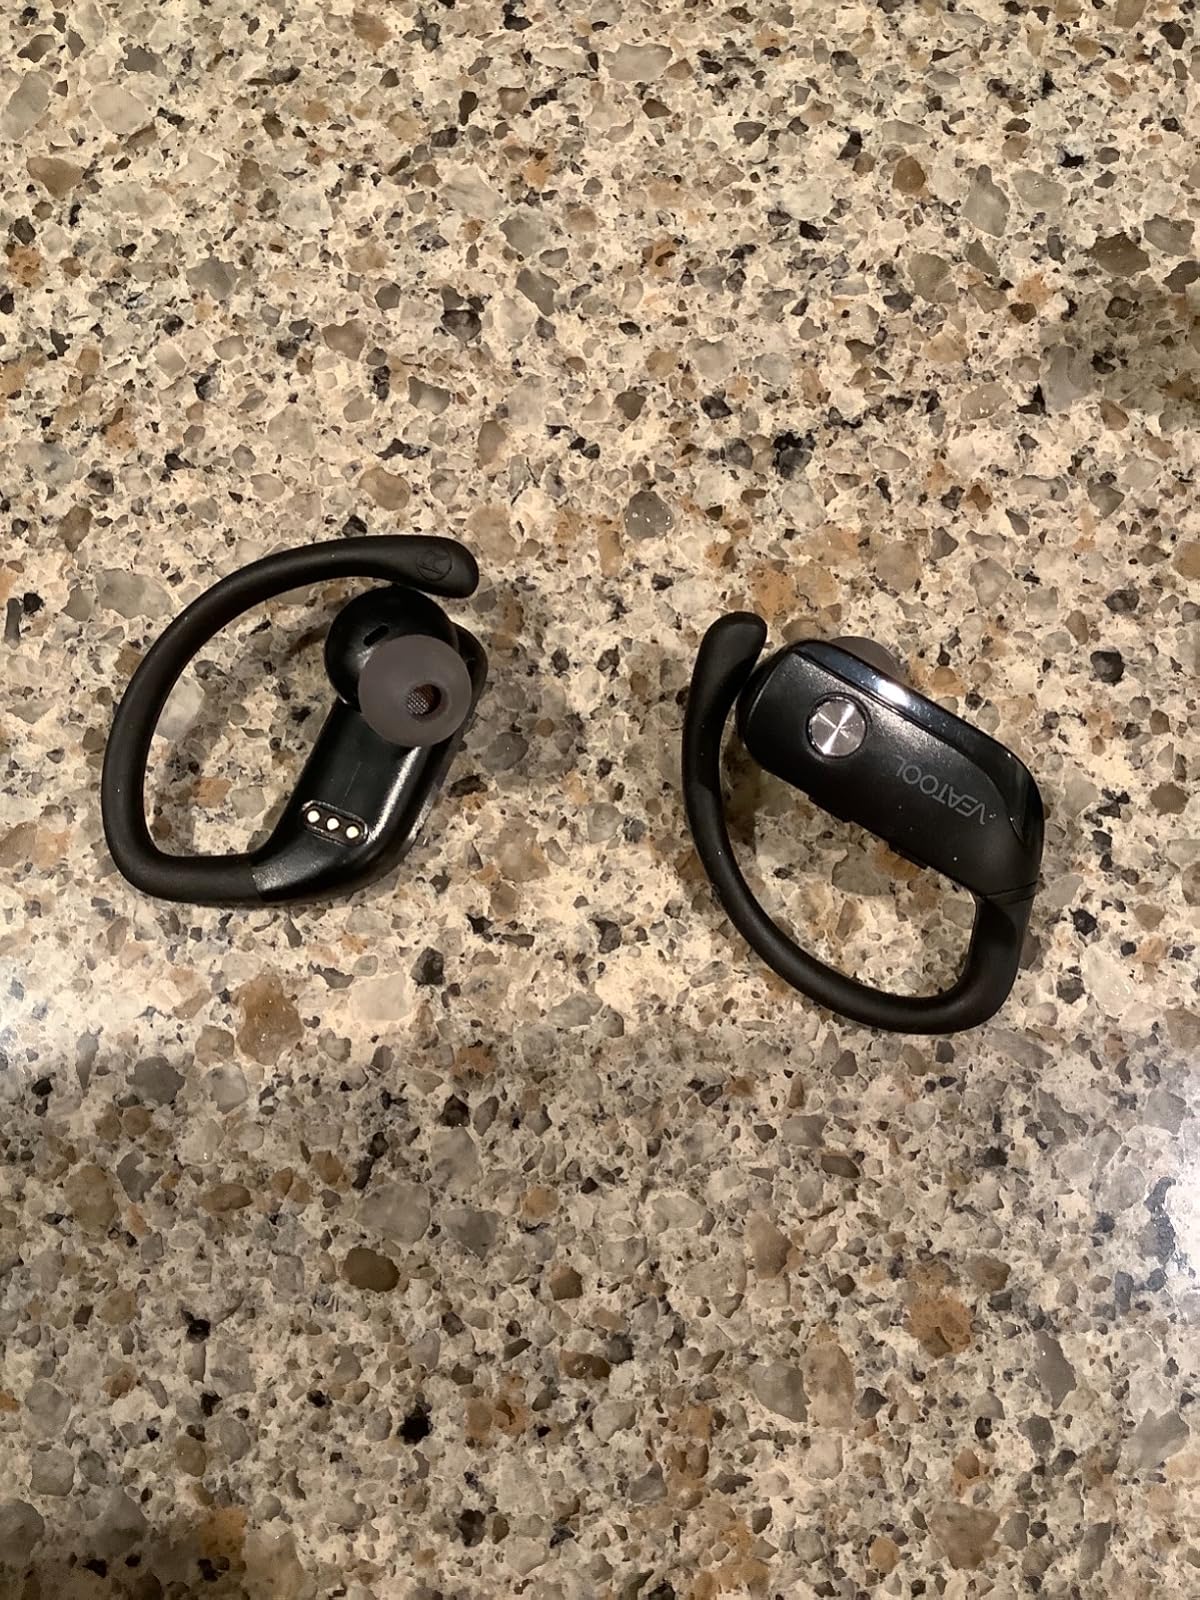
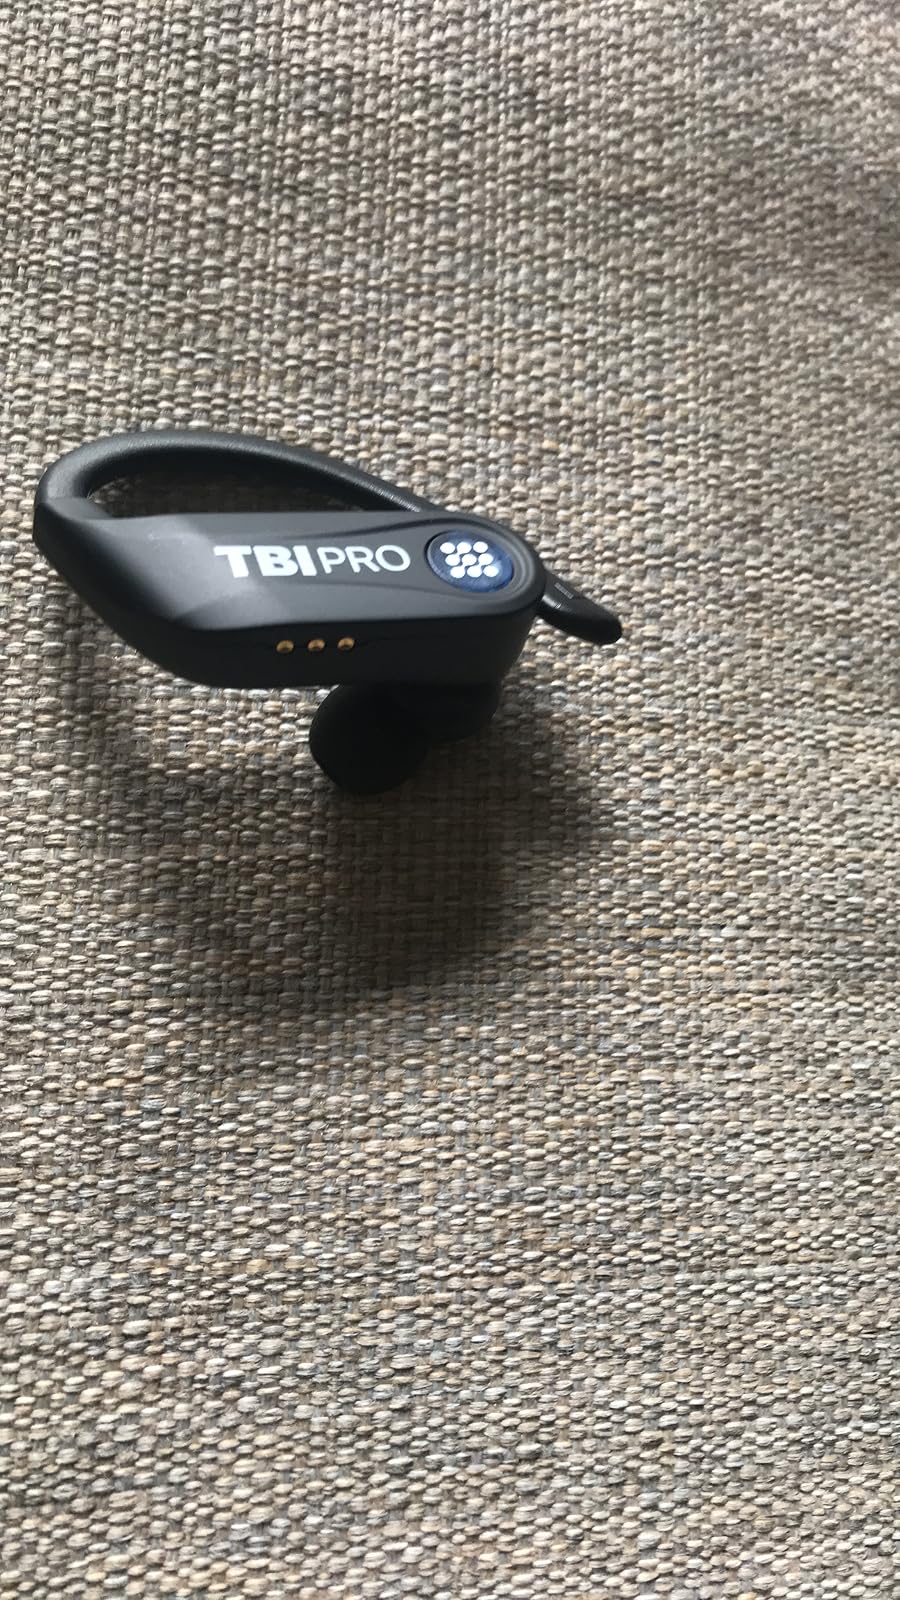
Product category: earbuds
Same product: no